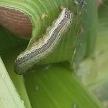
Crop: Maize
Condition: spodoptera-frugiperda-p